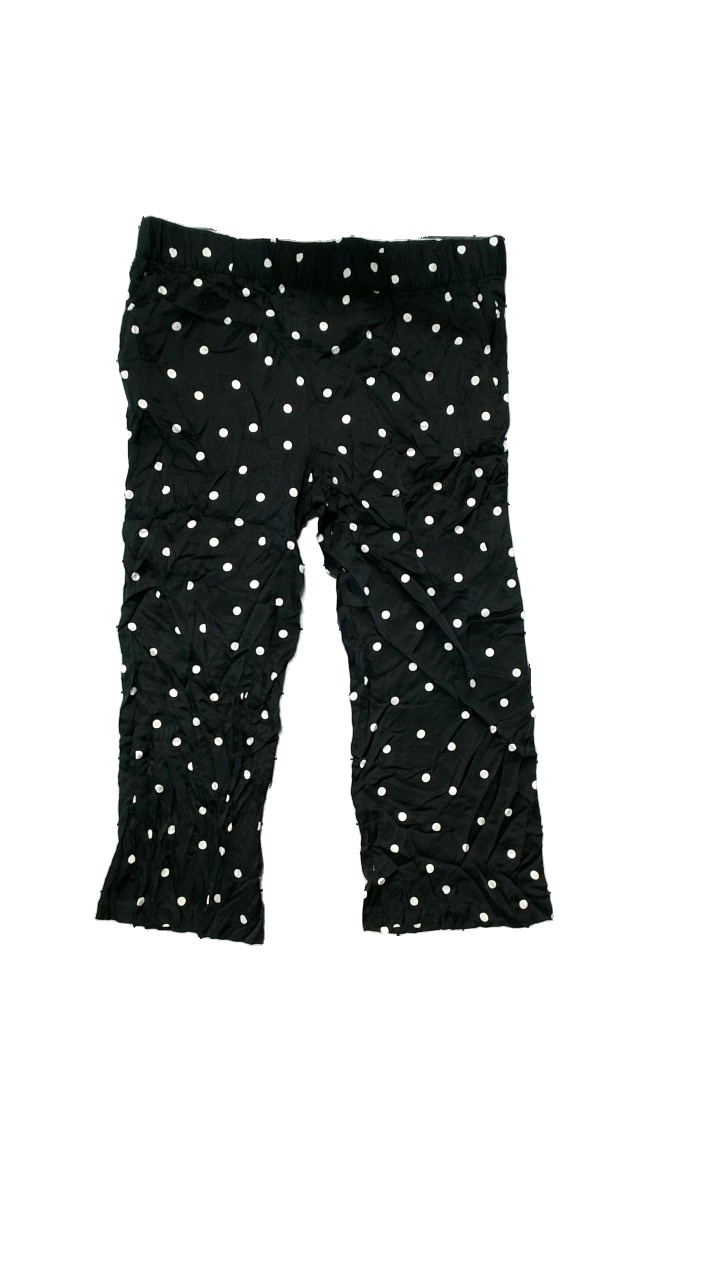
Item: Pajamas (Ladies)
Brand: H&m
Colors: Black, Beige
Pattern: Dots
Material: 100% Viscose
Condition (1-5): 3
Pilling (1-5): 4
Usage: Reuse
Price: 50-100